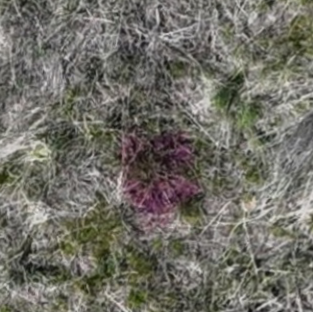
Month: may
Dye color: red
Dye concentration: high